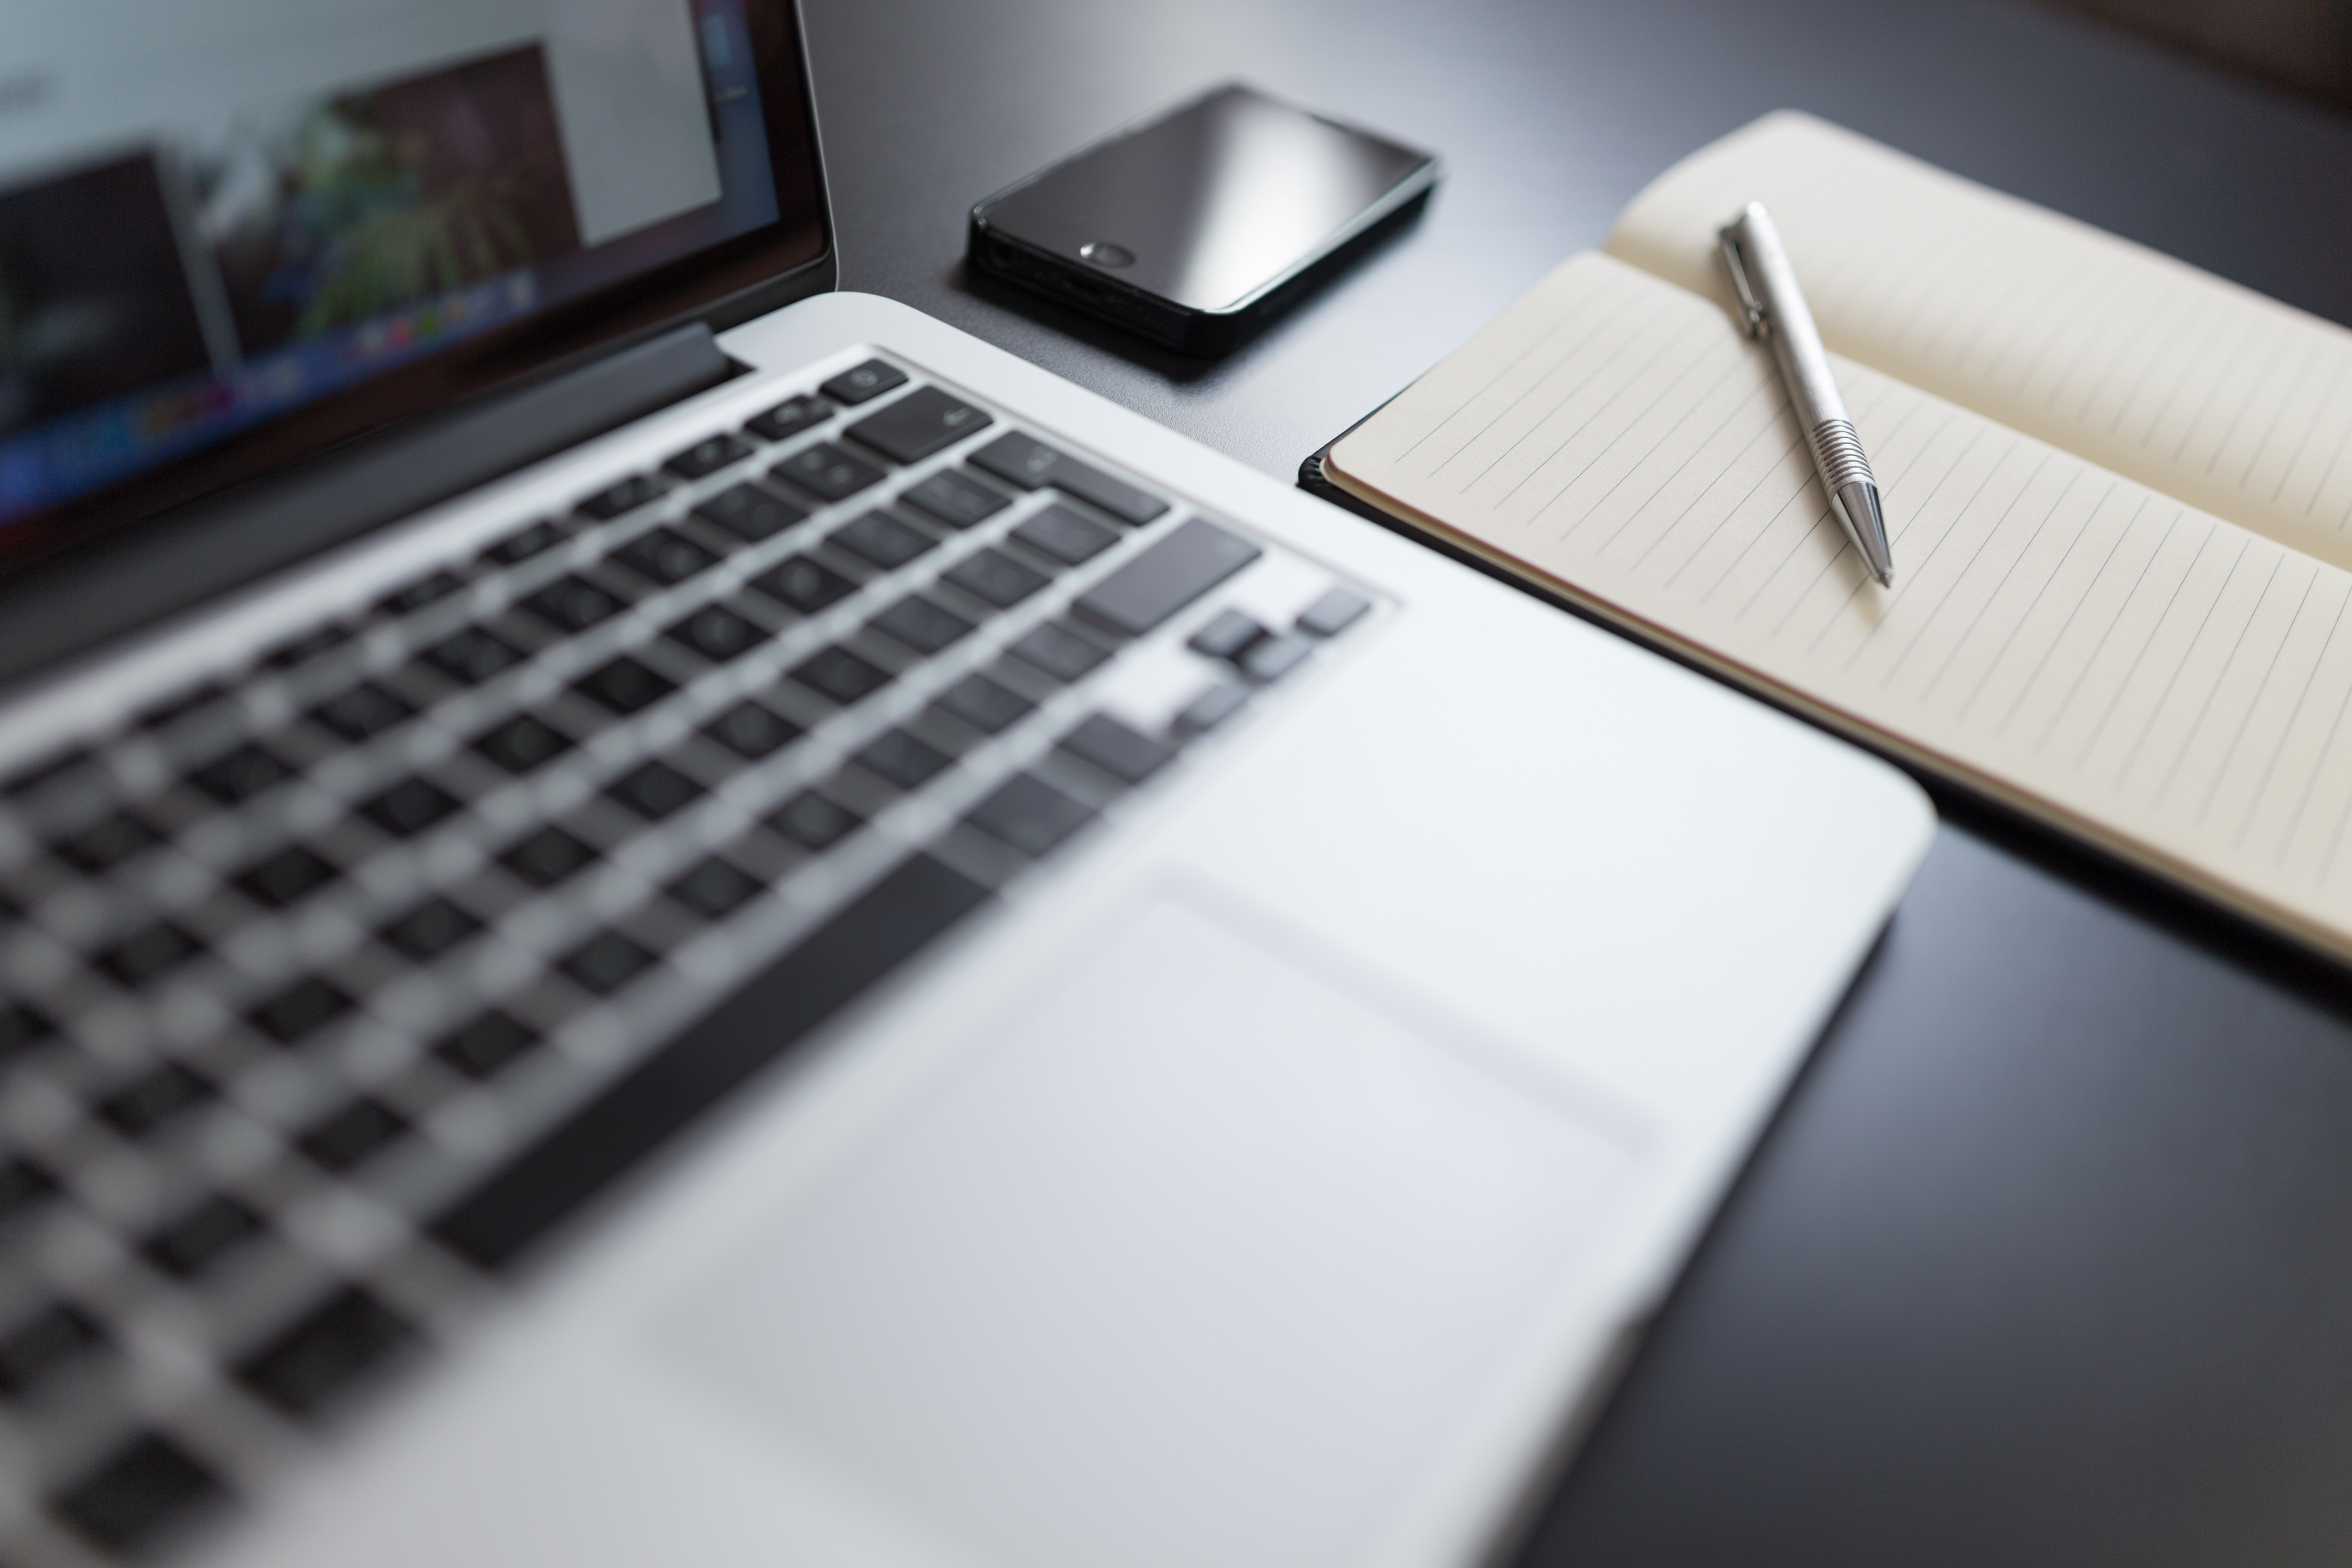
product, font, technology, design, line, room, electronic device, table, furniture, gadget, photography, electronics, interior design, desk, house, metal, paper